Fritz Knöchlein

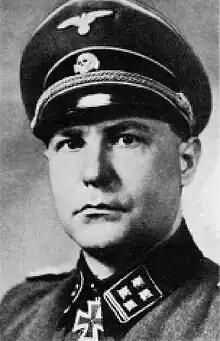

Fritz Knöchlein (27 May 1911 – 21 January 1949) was a Nazi SS commander during World War II. He was tried, convicted, and executed in 1949 for war crimes, specifically his responsibility for the 1940 Le Paradis massacre which took place on his 29th birthday.